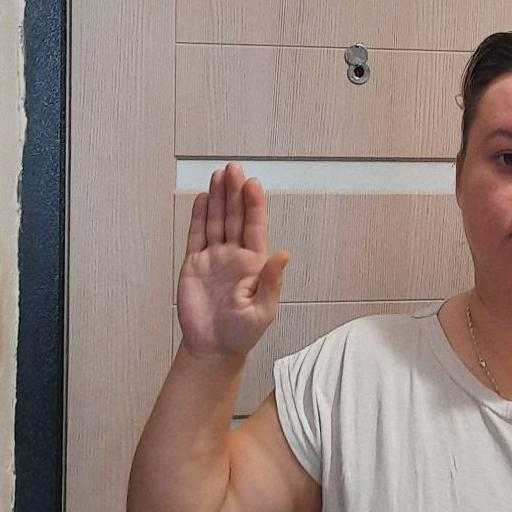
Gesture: stop